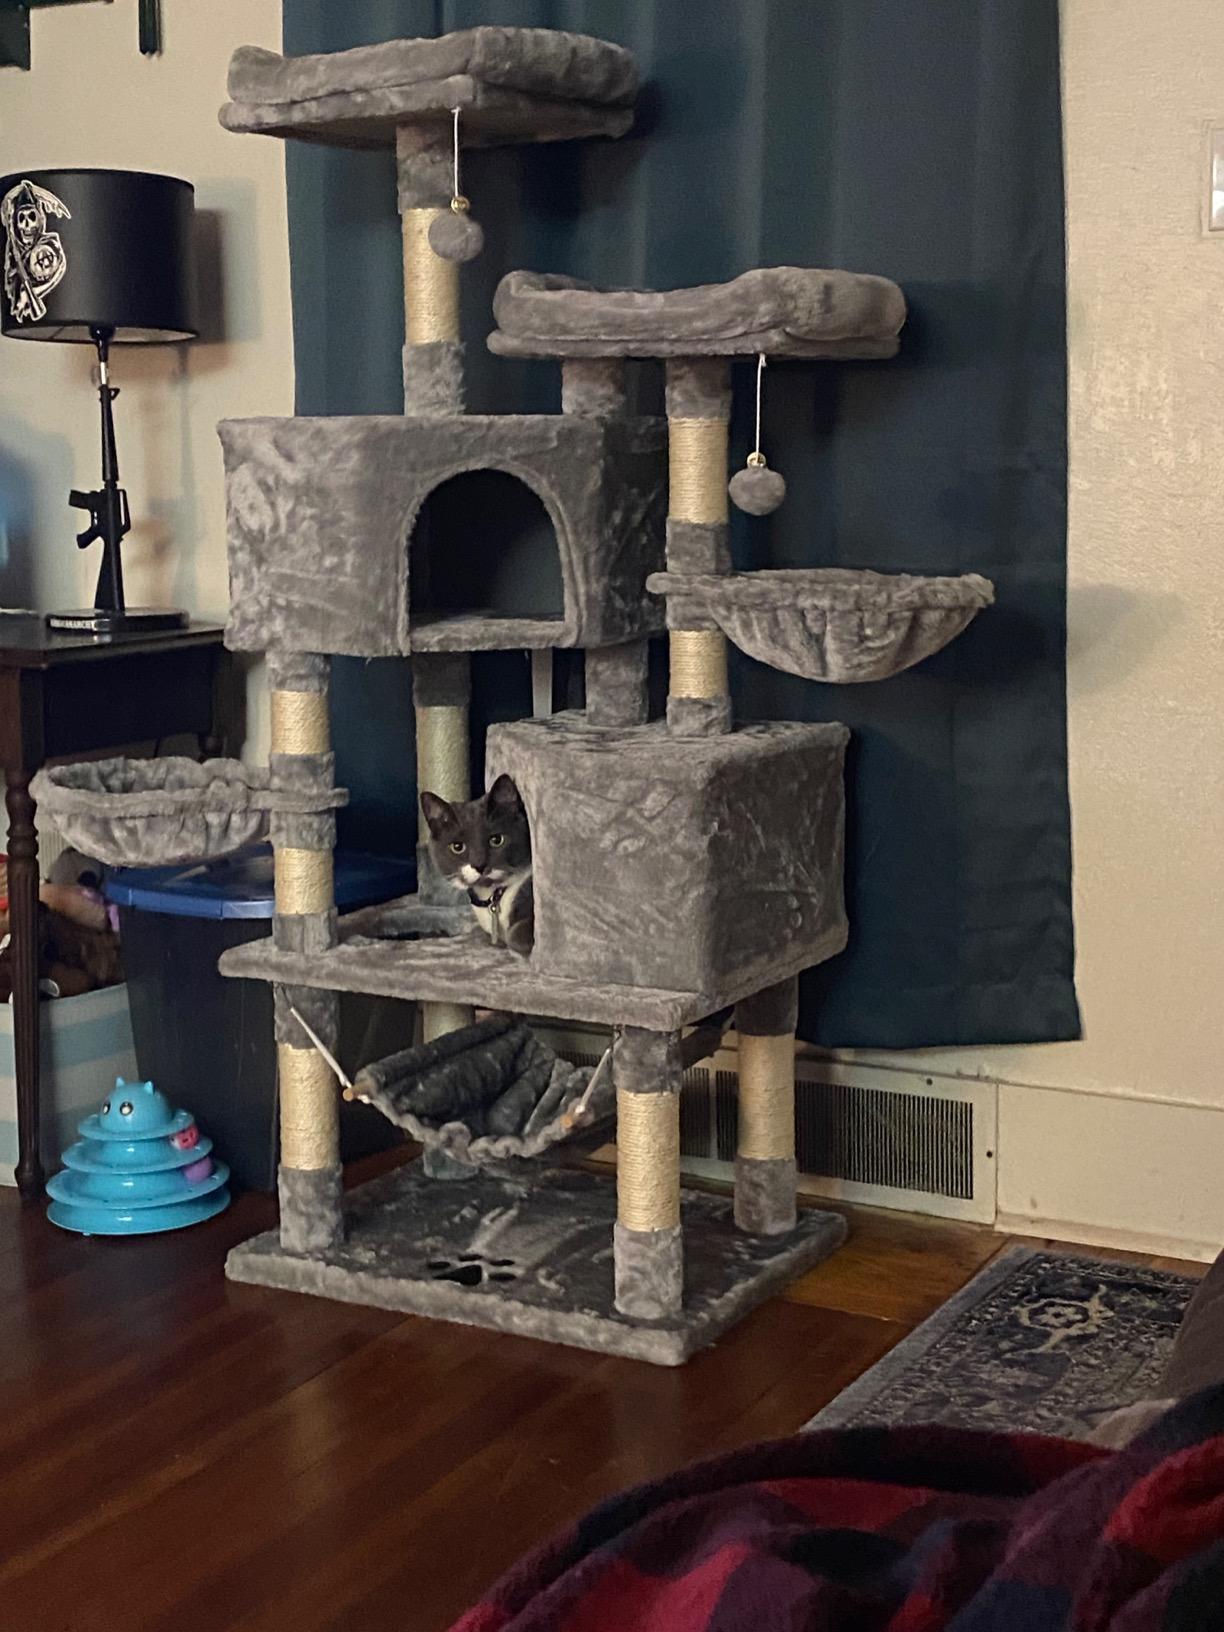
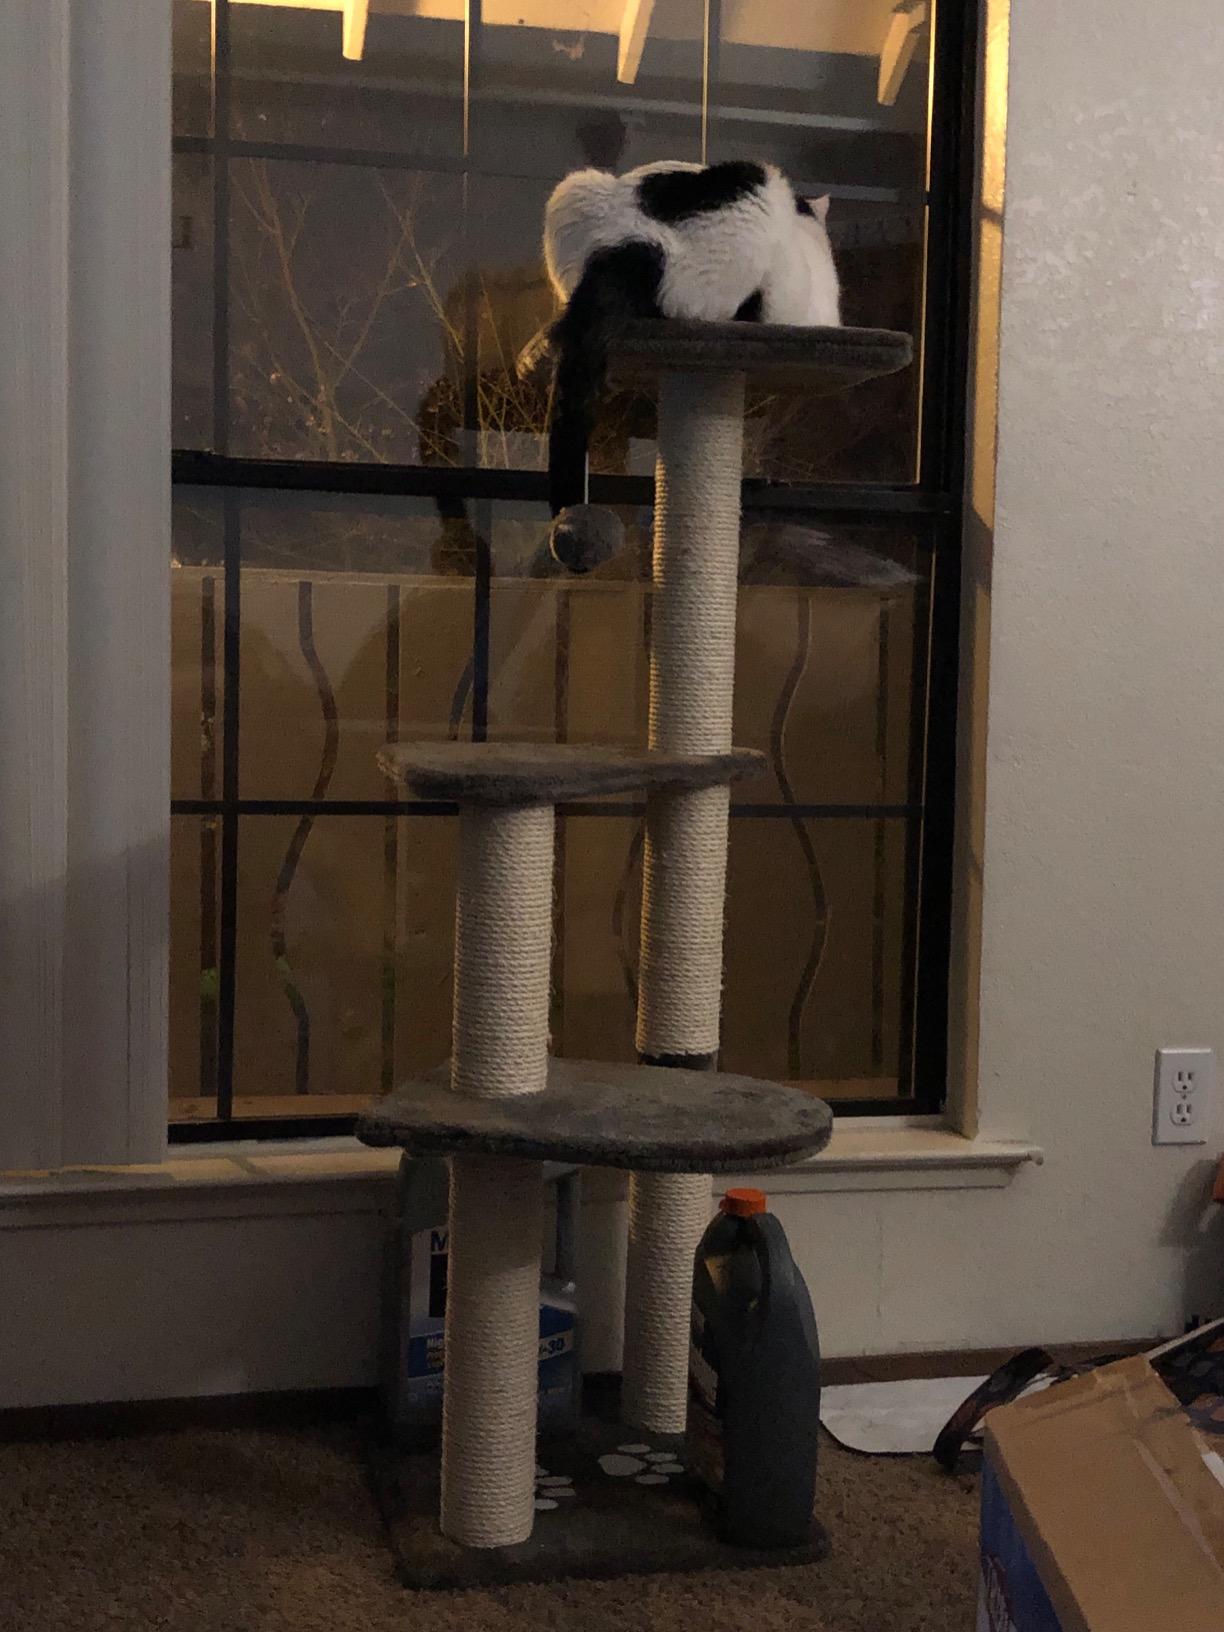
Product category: items_cat tree
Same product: no